Widnes

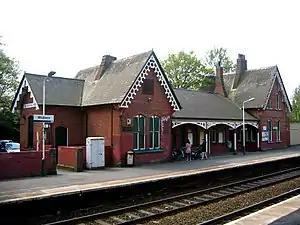
Widnes railway station

The Silver Jubilee Bridge is a Grade II listed structure with Historic England. It was opened in 1961 and crosses to Runcorn. With a main arch spanning 330m, for many years it was the only crossing of the River Mersey West of Warrington. In 2017 the new Mersey Gateway bridge was opened to relieve congestion at the older bridge and allow easier road access to the Liverpool City region.